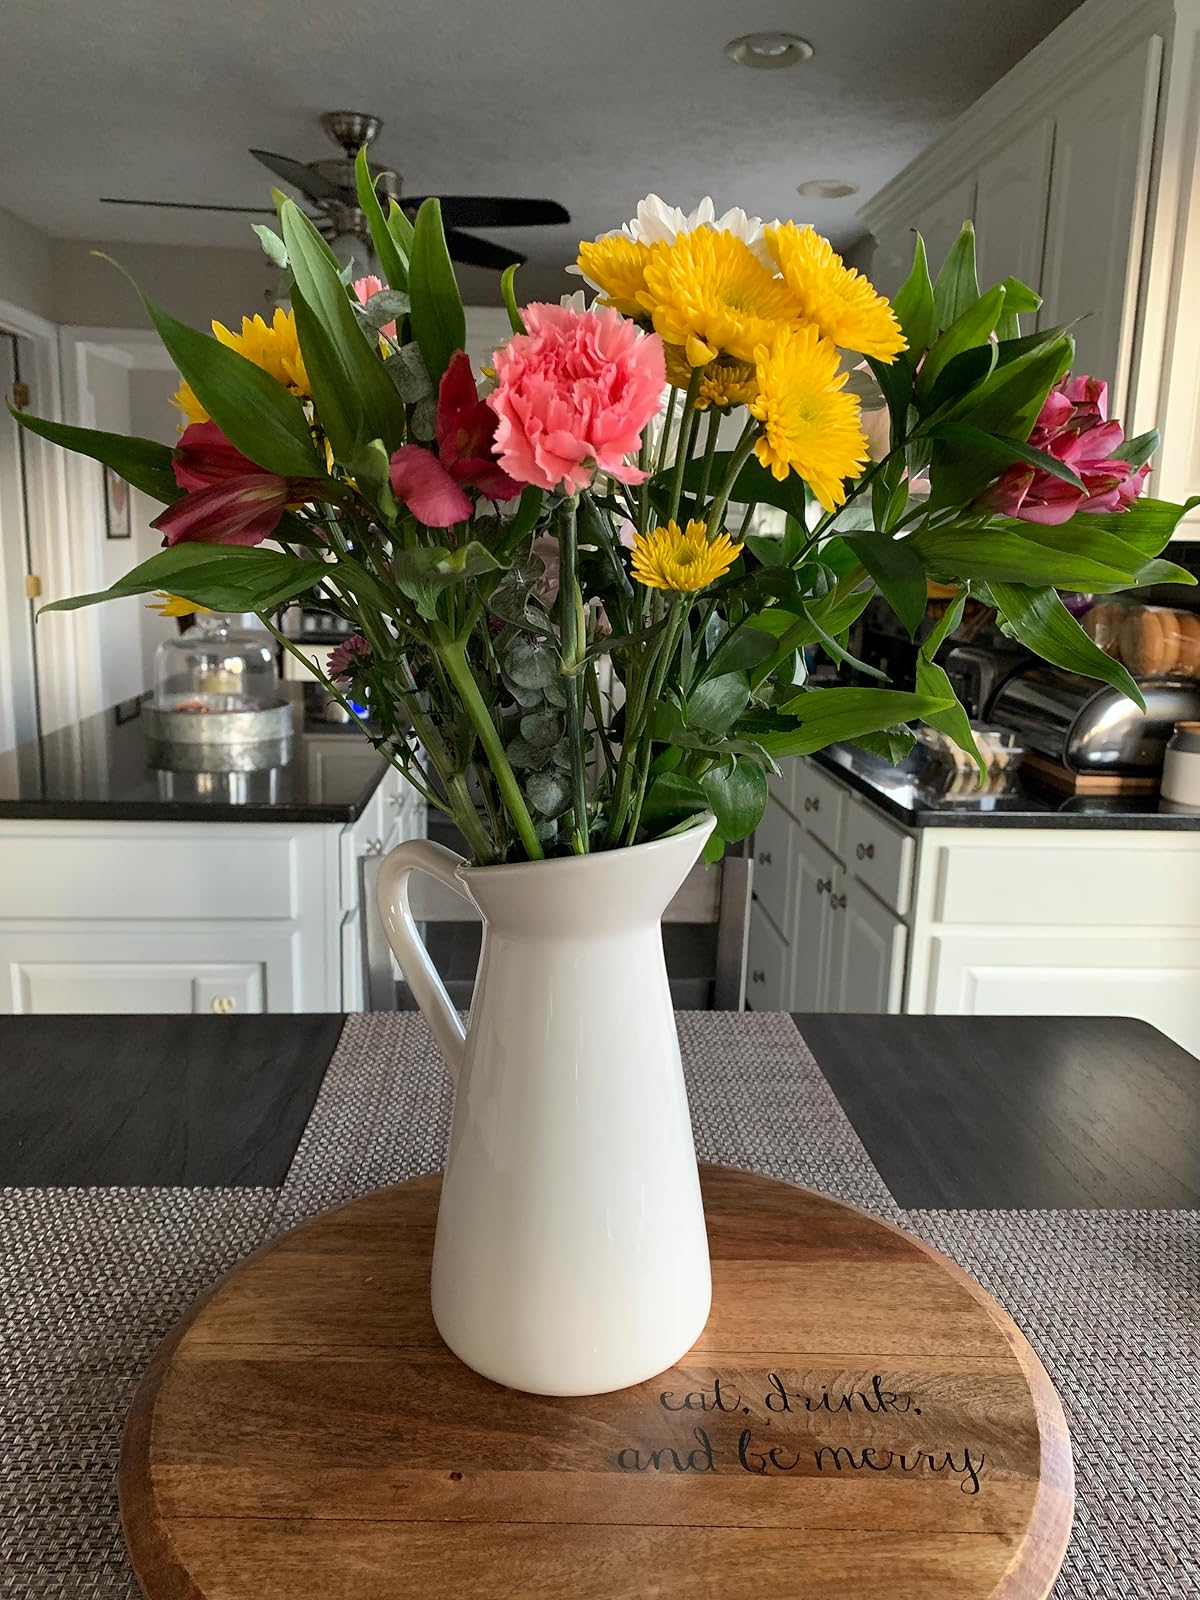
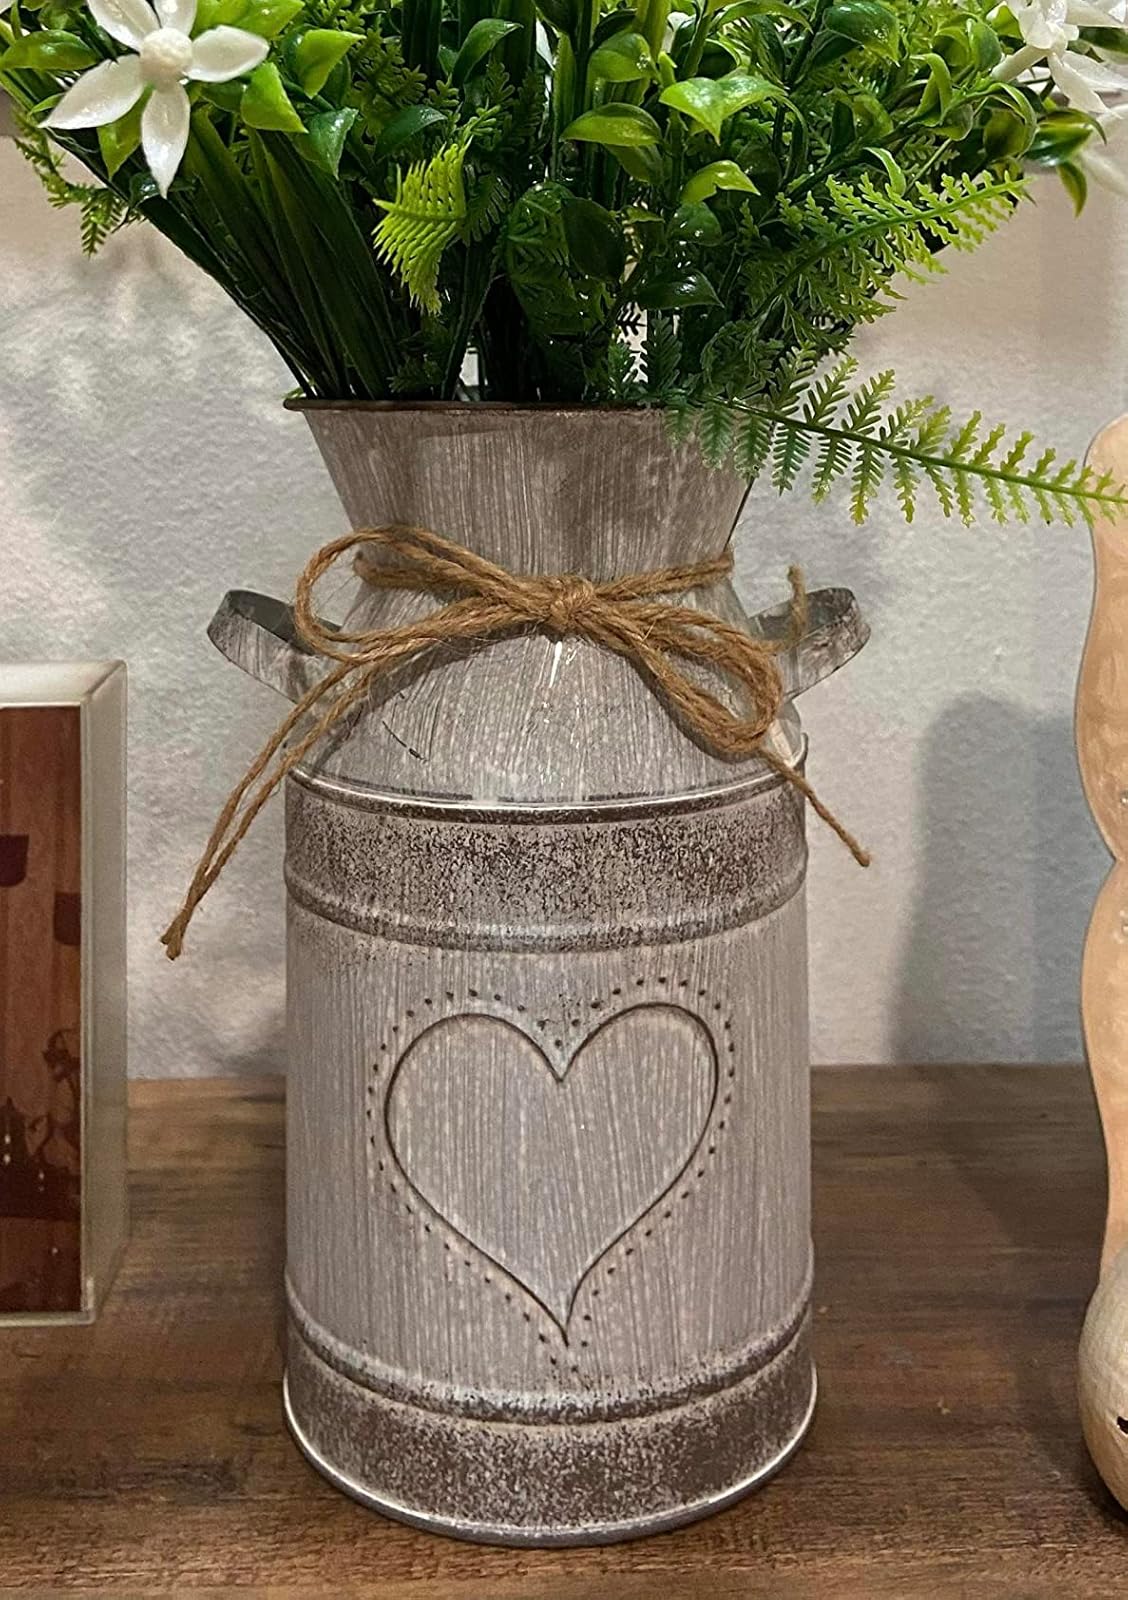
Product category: vase
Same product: no